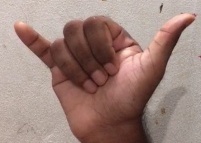
ASL sign: Y